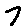
Label: 7